RIVA TNT

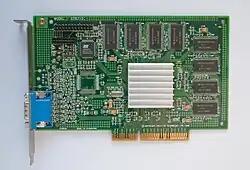
Riva TNT card from Creative Technology

The TNT was designed as a follow-up to the RIVA 128 and as a response to 3Dfx's introduction of the Voodoo2. It added a second pixel pipeline, practically doubling rendering speed, and used considerably faster memory. Unlike the Voodoo2 (but like the slower Matrox G200) it also added support for a 32-bit (truecolor) pixel format, 24-bit Z-buffer in 3D mode, an 8-bit stencil buffer and support for 1024×1024 pixel textures. Improved mipmapping and texture filtering techniques, including newly added support for trilinear filtering, dramatically improved quality compared to the TNT's predecessor. TNT also added support for up to 16 MiB of SDRAM. Like RIVA 128, RIVA TNT is a single chip solution.